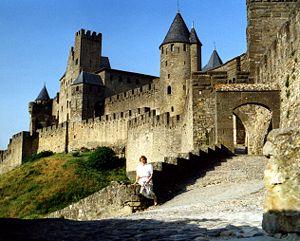
A Plague Tale: Innocence est un jeu vidéo d'action-aventure et d'Infiltration édité par Focus Home Interactive et développé par Asobo Studio à Bordeaux, sorti le 14 mai 2019 sur Windows, Playstation 4 et Xbox One.